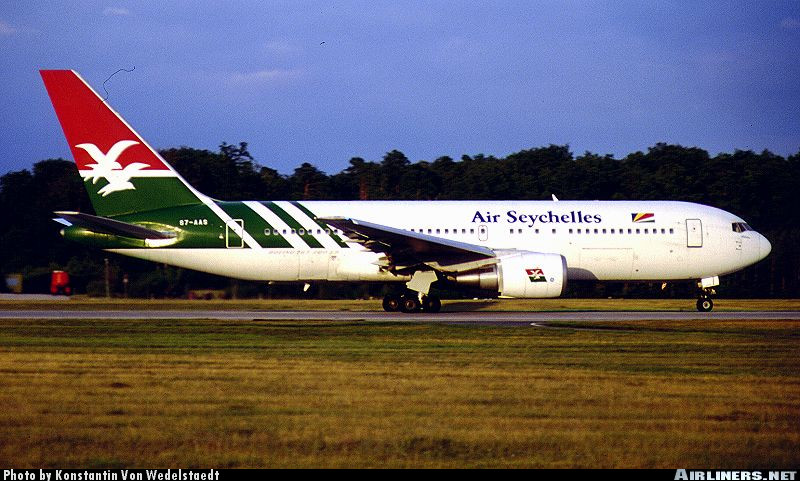
Vehicle type: Planes